Battle of Raymond

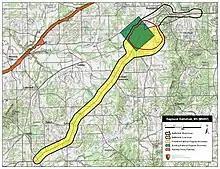
Map of Raymond Battlefield core and study areas by the American Battlefield Protection Program

The fighting opened on the morning of May 12, when the leading Union troops, a cavalry force, ran into skirmishers sent out by Granbury. The Union troops were surprised to meet resistance, and skirmishing began at a range of about . Gregg was informed by a scout that the Union force numbered only about 2,500 to 3,000 men; knowing that scouts frequently overestimated enemy strengths, this report confirmed Gregg's belief that he was facing at most a brigade. Bledsoe's cannons opened fire at the advancing Union troops, and Union artillery began firing as well. Which side opened the battle is not known. Smoke from the firing clouded the air and reduced the effectiveness of both sides' artillery. Around 09:00, McPherson realized that the Confederates in front of his force represented more than just skirmishers, and he began deploying for battle. McPherson used cavalry to cover his flanks and brought Brigadier General Elias Dennis's brigade of four regiments to the front. The six cannons of the 8th Michigan Light Artillery Battery were brought up to duel Bledsoe's Battery. Dennis's men forced the Confederates back and sent a skirmish line across the creek. The 3rd Ohio Battery also arrived on the scene, strengthening the Union line, which now had a twelve to three advantage in cannons. Union Brigadier General John E. Smith's five-regiment brigade of Logan's 6,500-man division arrived and attacked the Confederate line. Of Smith's regiments, only the 23rd Indiana Infantry Regiment was successfully able to cross the creek; the others became bogged down in the heavy undergrowth near the creek.